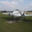
Label: airplane